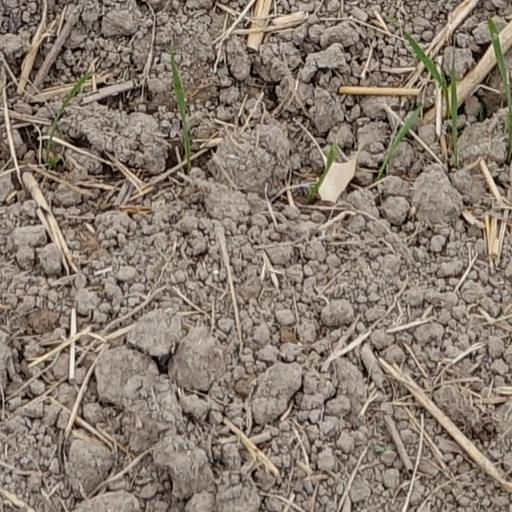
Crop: wheat